List of University of Guelph academic programs

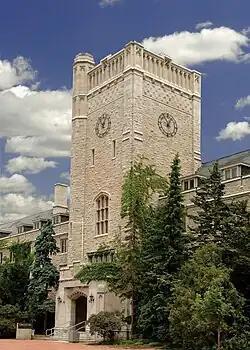
Originally established as a School of Agriculture, the University of Guelph was established in 1964 and now supports multiple programs over a wide array of disciplines.

There are over 94 undergraduate degrees, 48 graduate programs, and 6 associate diplomas in many different disciplines offered at the University of Guelph. The history of achievement in biomedical science, agriculture and veterinary medicine and the modern focus on life sciences are some of the strengths that define the university. The university is home to 23,000 full-time and part-time undergraduate students, 2,515 full-time and part-time graduate students and almost 3000 faculty and staff. Guelph students also have the lowest graduation rate among Canadian comprehensive universities (at 89%), 5.8% higher than the national average.